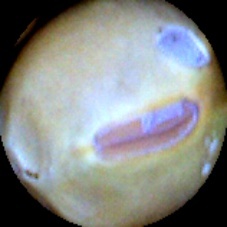
Label: Skin-damaged